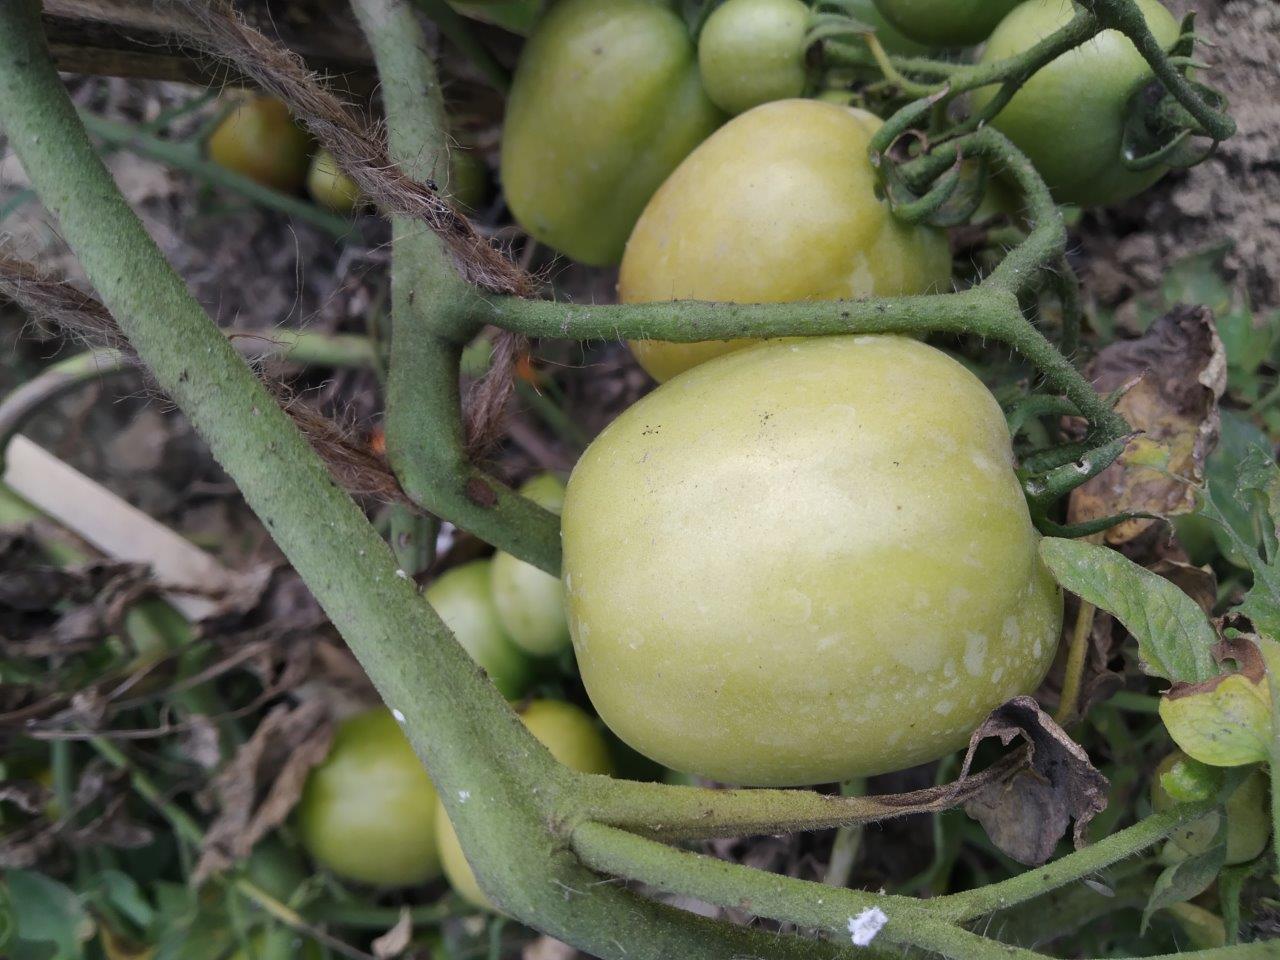
Maturity: Immature